La Clusaz

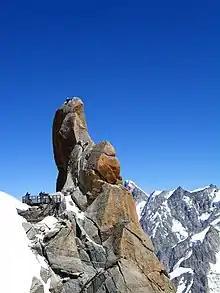
Rock climbing at La Clusaz

La Clusaz's main tourist draw is skiing during the winter season. It has introduced a number of different skiers including: